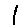
Label: 1